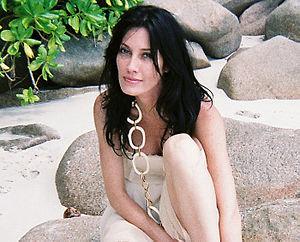
Miss Tahiti est un concours de beauté annuel concernant les jeunes femmes de Tahiti. Il est qualificatif pour l'élection de Miss France, retransmise en direct sur la chaîne TF1, en décembre, chaque année.
Miss France 2010, 80ᵉ élection de Miss France, s’est déroulée le 5 décembre 2009 au palais Nikaia à Nice. La gagnante, Malika Ménard, succède à Chloé Mortaud, Miss France 2009.
Les Parisiennes est le nom d'un groupe de musique yéyé des années 1960 réuni sur une idée de Claude Bolling. Quatre danseuses — Raymonde Bronstein, Anne Lefébure, Hélène Longuet et Anne-Marie Royer — chantent à l'unisson, accompagnées par un orchestre. La mise en scène, lorsqu'elles se produisent, est de Roland Petit.